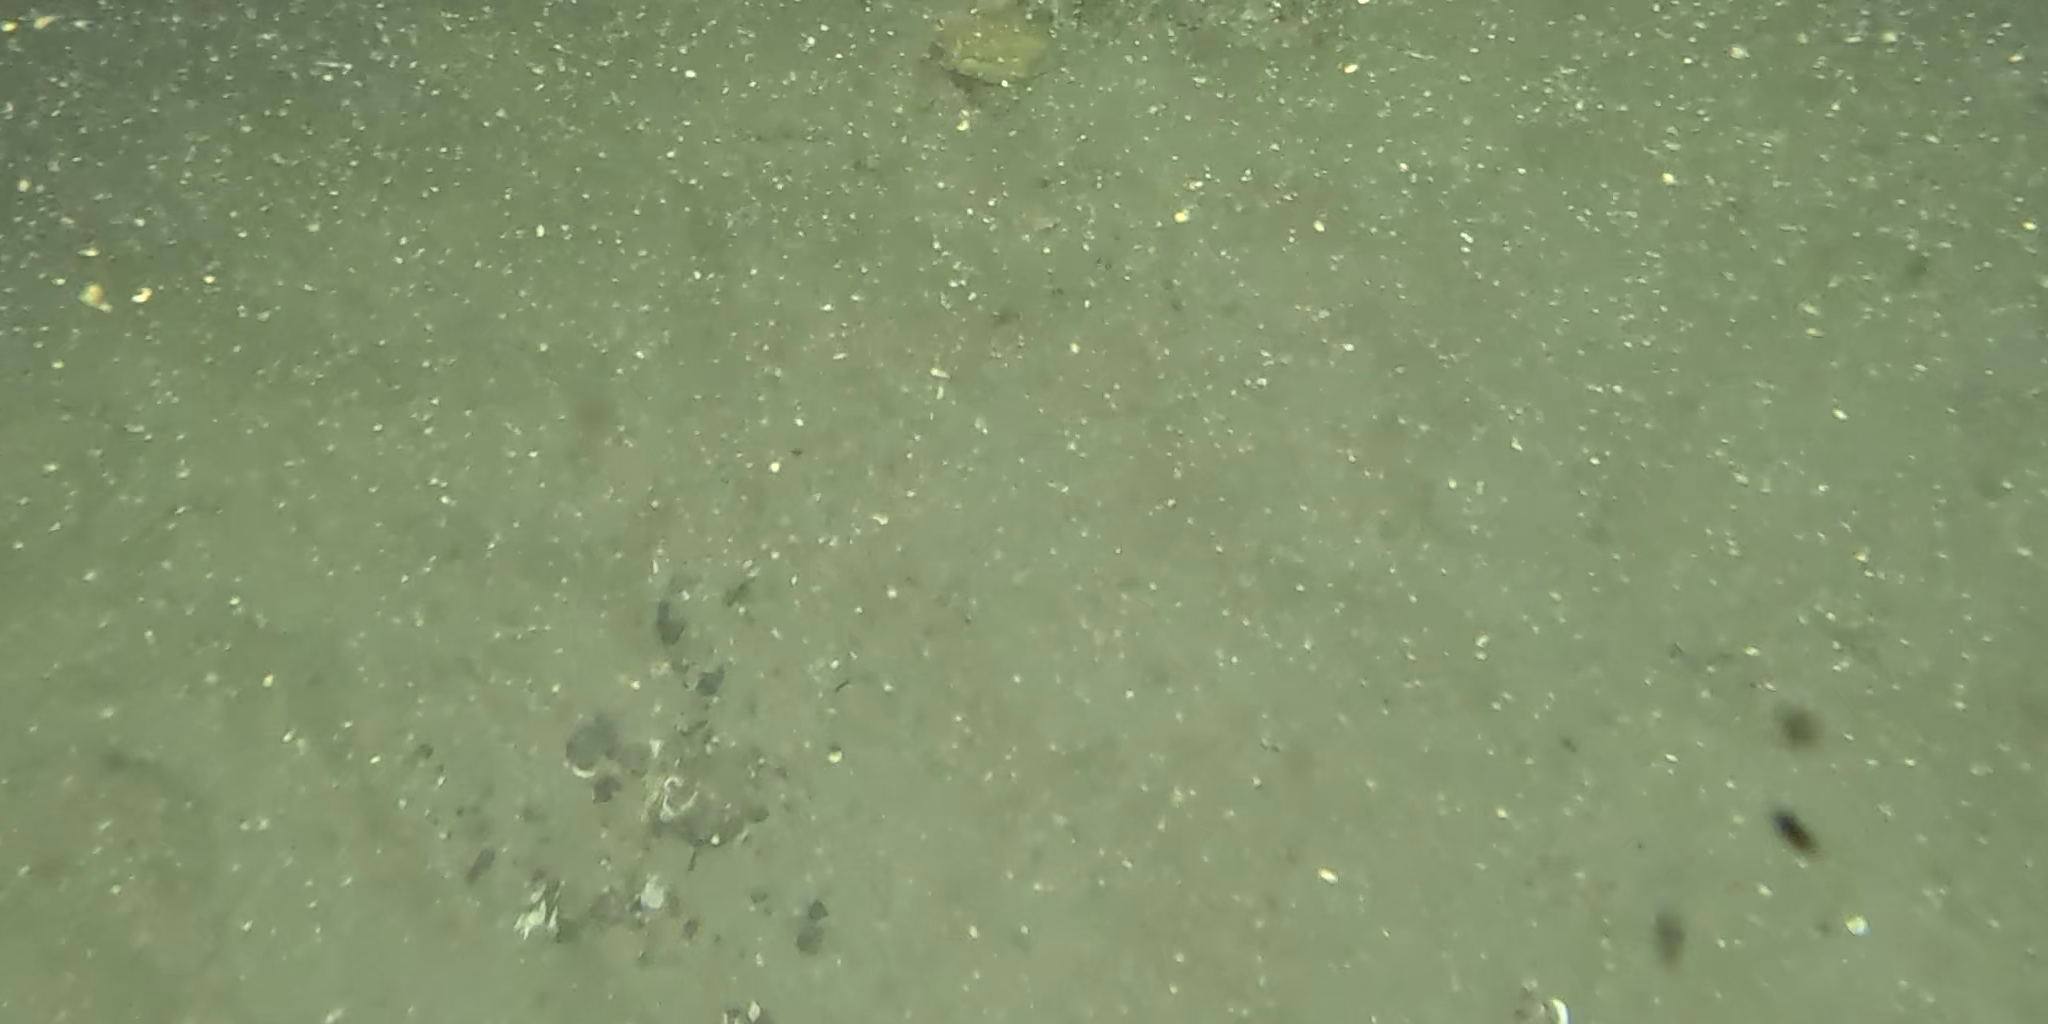
Seabed habitat: sand